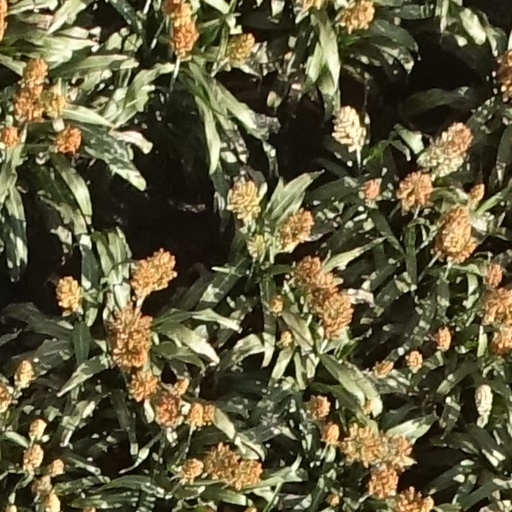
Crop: sorghum